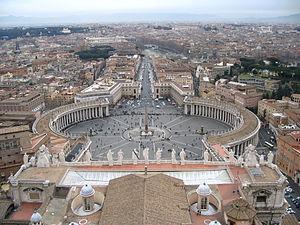
La Place Saint-Pierre vue du dôme de la Basilique Saint-Pierre au Vatican. Architecte: Gian Lorenzo Bernini.
Anges et Démons est un thriller policier américain réalisé par Ron Howard et sorti en 2009. C'est l'adaptation cinématographique du roman du même nom de l'Américain Dan Brown et compose le second volet de la trilogie cinématographique de Robert Langdon, mais est en fait le premier volet de la tétralogie littéraire, avant Da Vinci Code.
Anges et Démons est un roman policier de Dan Brown paru en 2000. Il compose le premier volet de la pentalogie ayant pour héros le professeur Robert Langdon. Anges et Démons a pour thème la menace des Illuminati, une secte ancestrale luttant contre l'obscurantisme, contre les représentants de l'Église catholique au Vatican.
1660 :